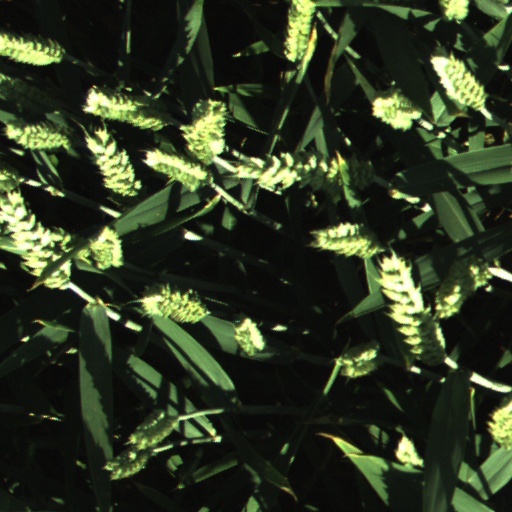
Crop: wheat